A. E. Cook House

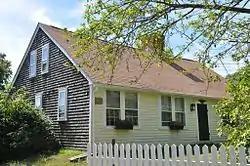

The A. E. Cook House is an historic house at 176 Aldrich Street in Uxbridge, Massachusetts, United States. The construction date of this story wood frame Cape style house is not known; based on stylistic analysis, it may have been built as early as 1750, making it one of the older homes in South Uxbridge. All of its facades are asymmetrical in appearance; the main facade has a central door, with two windows on one side, and one on the other. The house's age is in part given by its massive central chimney.